Golden Rule Kate

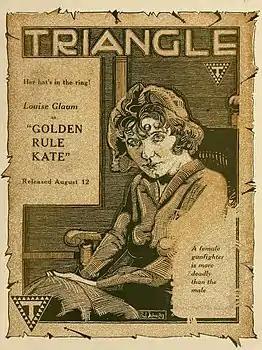
Golden Rule Kate ad in "Motion Picture News", 1917

The title role in this feature length western was a big departure for Glaum. One of the leading vamps of the mid 1910s—who played wicked dance hall girls in several westerns opposite William S. Hart—she stars here as the heroine, playing a female Bill Hart, with two pistols, before such roles were common among women.